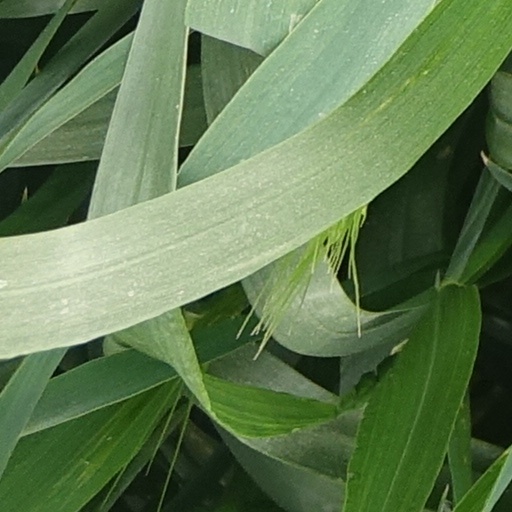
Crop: wheat